Kareem Abdul-Jabbar

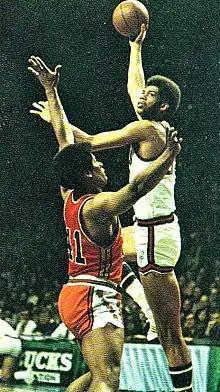
Alcindor displaying the skyhook over Wes Unseld of the Baltimore Bullets. The shot was almost impossible to block.

The Globetrotters offered Alcindor $1 million to play for them, but he declined and was picked first overall in the 1969 NBA draft by the Milwaukee Bucks, who were in only their second season of existence. The Bucks had won a coin toss with the Phoenix Suns for the first pick. He was also chosen first overall in the 1969 American Basketball Association draft by the New York Nets. The Nets believed that they had the upper hand in securing Alcindor's services because he was from New York; however, when Alcindor told both the Bucks and the Nets that he would accept only one offer from each team, he rejected the Nets' bid as too low. Sam Gilbert negotiated the contract along with Los Angeles businessman Ralph Shapiro at no charge. After Alcindor chose the Milwaukee Bucks' offer of $1.4 million, the Nets offered a guaranteed $3.25 million. Alcindor declined the offer, saying: "A bidding war degrades the people involved. It would make me feel like a flesh peddler, and I don't want to think like that."